Bahar-e-Shariat

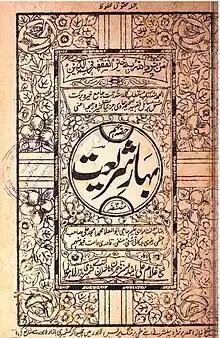
The cover of the book

Bahar-e-Shariat (1939) is an encyclopedia of Islamic fiqh (jurisprudence), according to the Hanafi school. Spreading over 20 volumes, Seventeen of its volumes were written by Amjad Ali Aazmi, a disciple of Ahmed Raza Khan. The final three books were compiled by his disciples after his death. The book is written in simple Urdu and has 11,624 topics.